Tales of Halloween

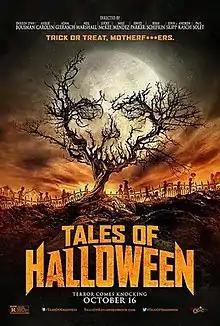
Theatrical release poster

Tales of Halloween is a 2015 American comedy horror anthology film consisting of ten interlocking segments, each revolving around Halloween. Segments were directed by Neil Marshall, Darren Lynn Bousman, Axelle Carolyn, Lucky McKee, Andrew Kasch, Paul Solet, John Skipp, Adam Gierasch, Jace Anderson, Mike Mendez, Ryan Schifrin, and Dave Parker.